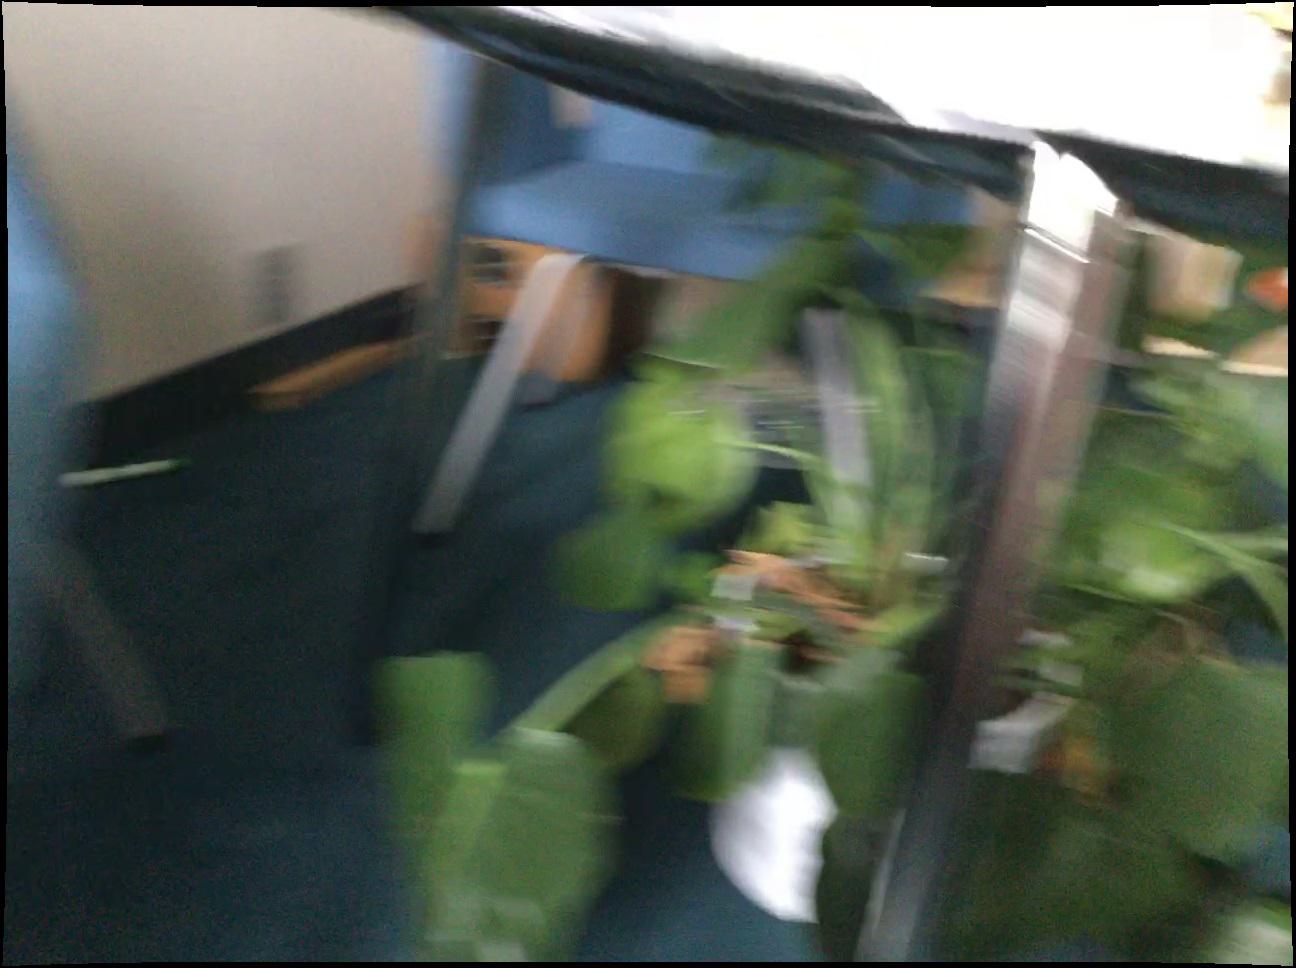
Question: Can the shelf fit behind the plant from the second object's perspective? Final answer should be yes or no.
Answer: No